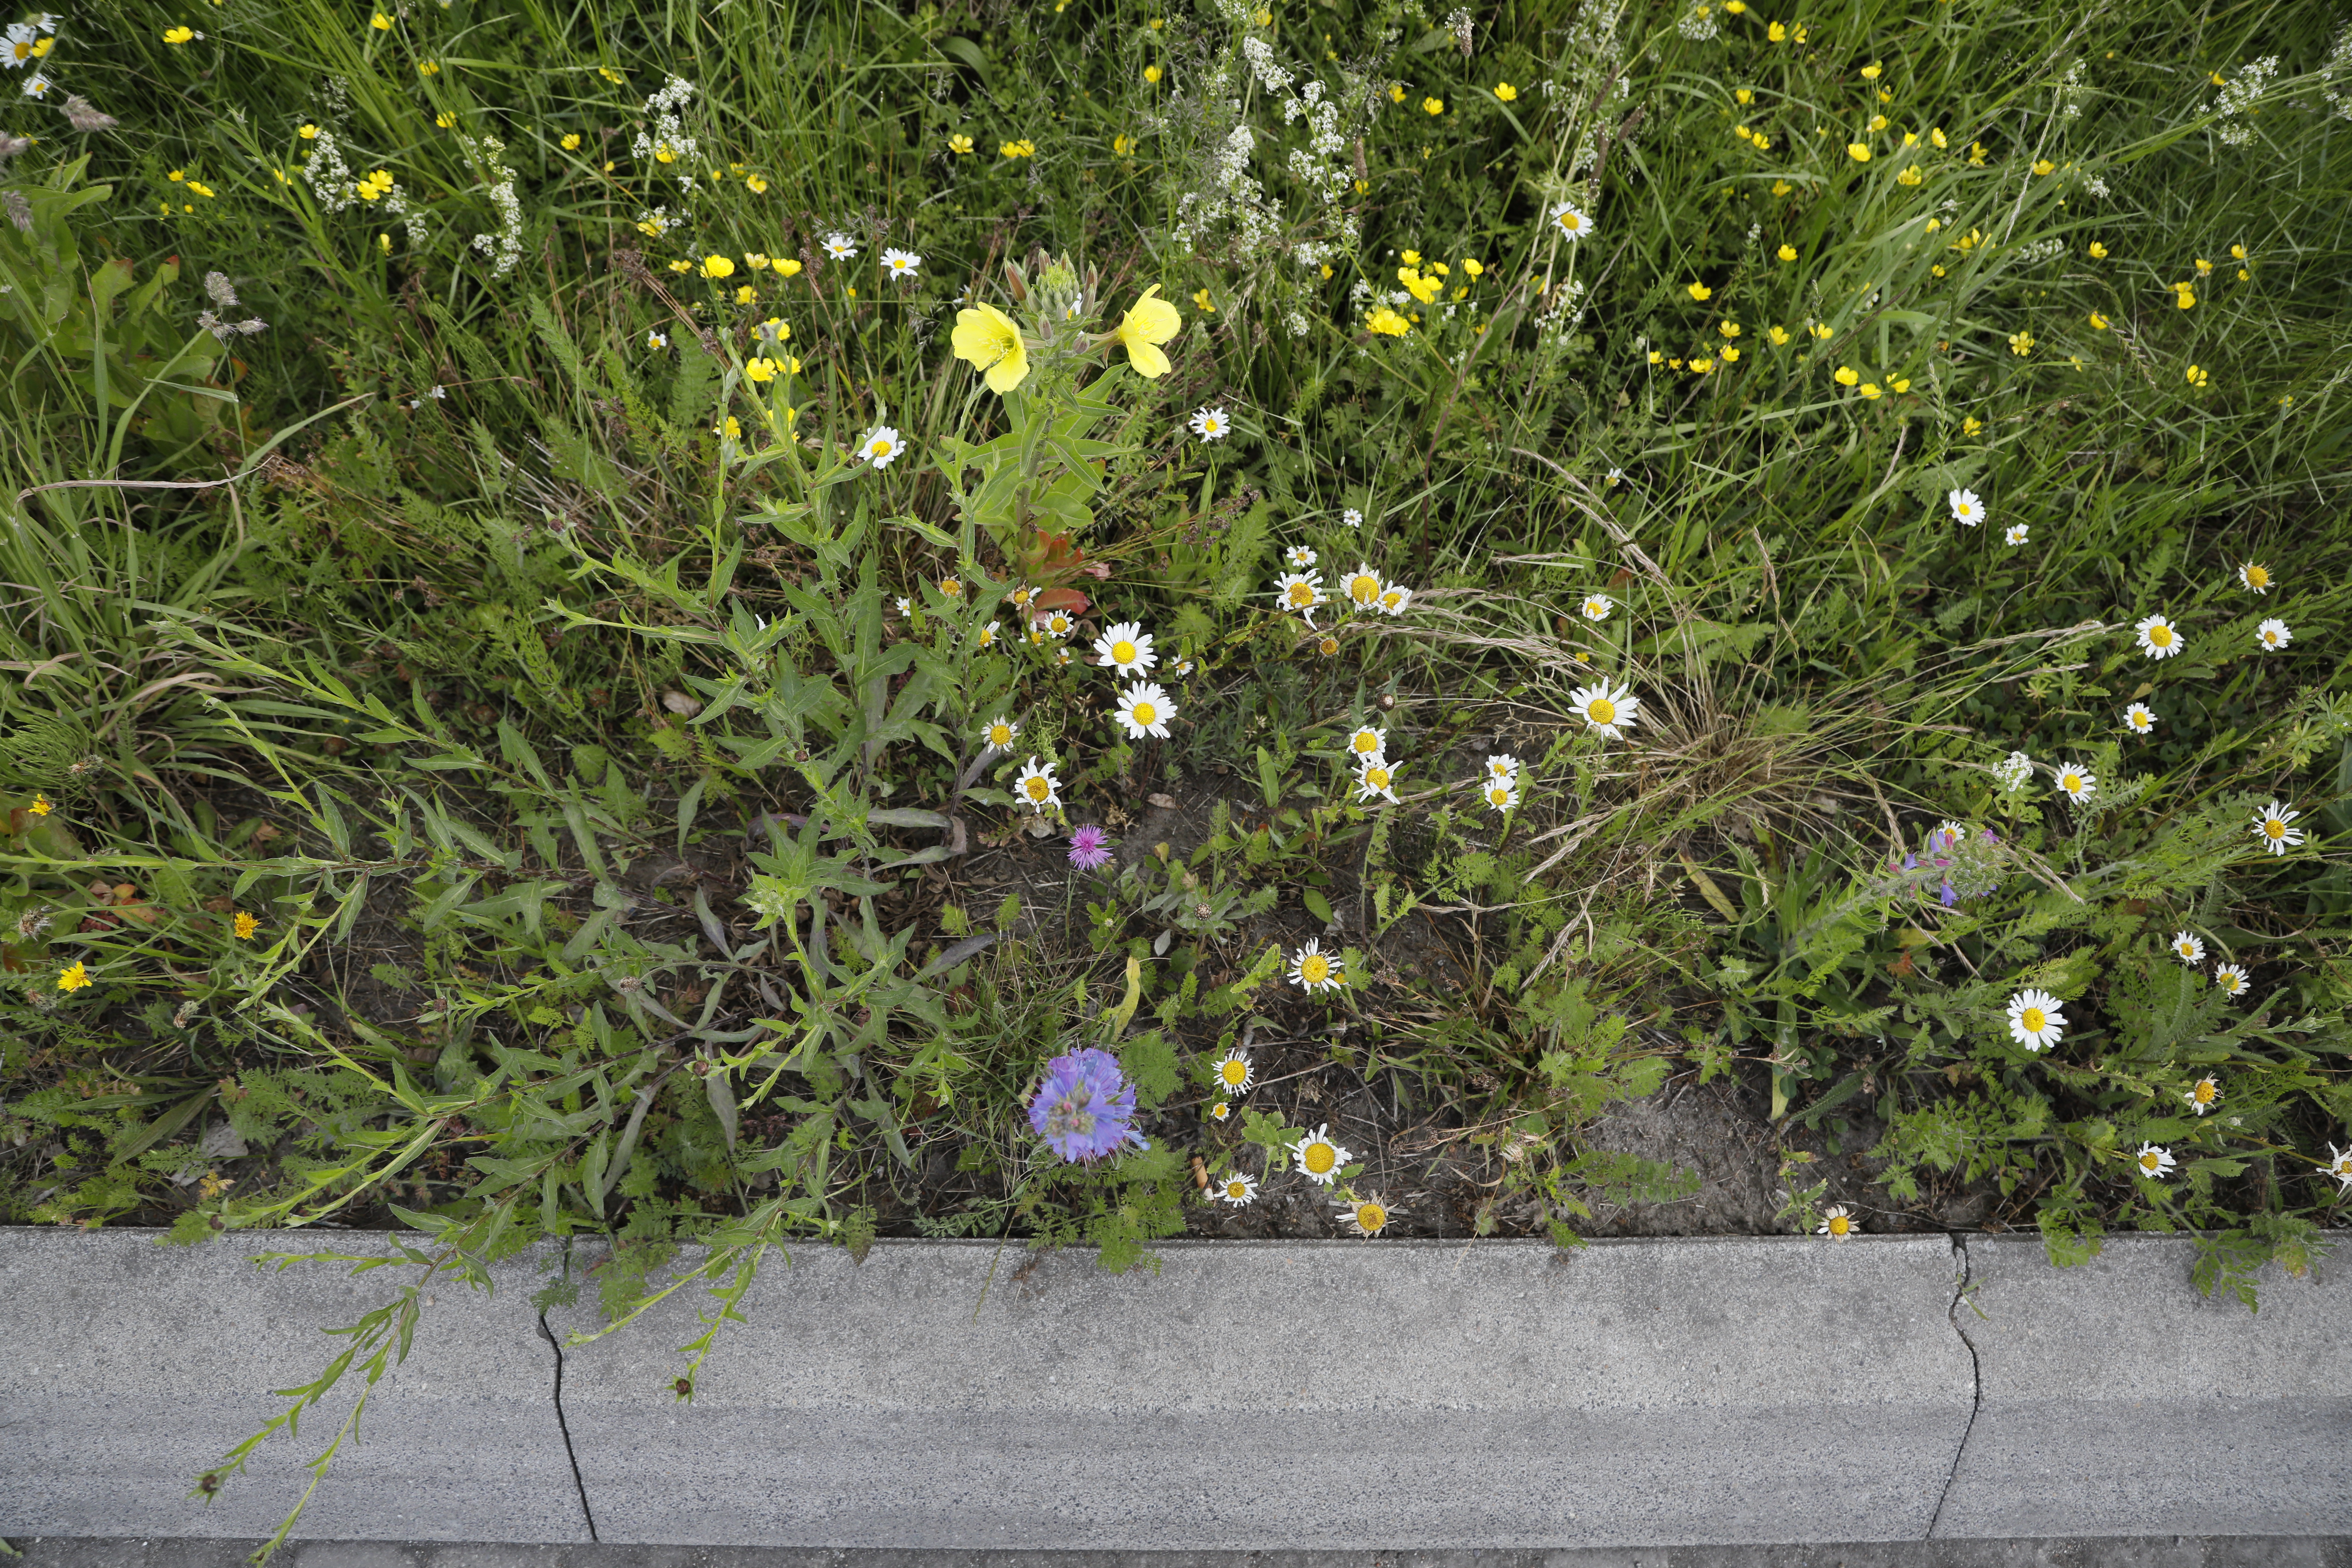
Plant species: Leucanthemum vulgare, Plantago lanceolata, Oenothera glazioviana, Echium vulgare, Centaurea jacea, Buttercup * (aggregate)